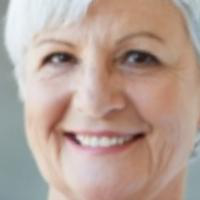
Age group: age 66-80